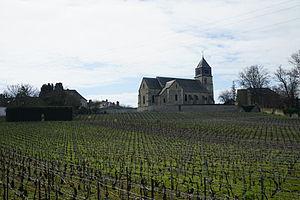
vue de l'Église Sainte-Agathe de Villers-Allerand.
L' Église Sainte-Agathe de Villers-Allerand est une église gothique construite au XIIᵉ siècle.